Entrevaux

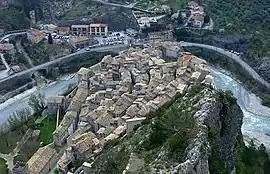
A view from the citadel, overlooking Entrevaux

Entrevaux is a commune (municipality), former episcopal seat (not bishopric in title; that remained the Diocese of Glandèves) and Latin Catholic titular see in the Alpes-de-Haute-Provence department in southeastern France. It is a member of Les Plus Beaux Villages de France (The Most Beautiful Villages of France) Association.